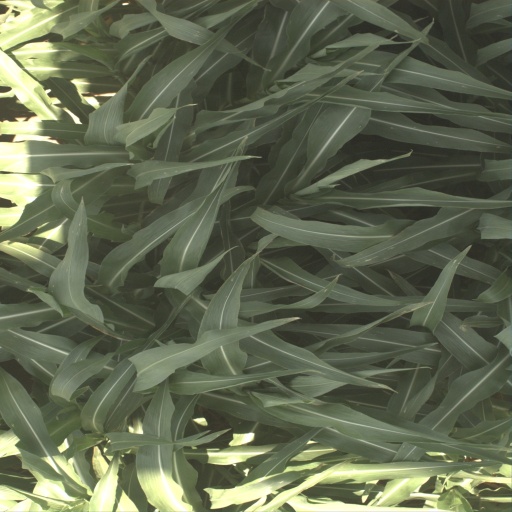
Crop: sorghum